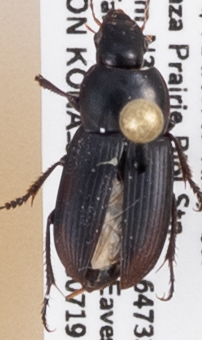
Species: Anisodactylus opaculus
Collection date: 2018-07-19
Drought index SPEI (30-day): -0.46
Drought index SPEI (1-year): -1.45
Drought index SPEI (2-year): -1.01